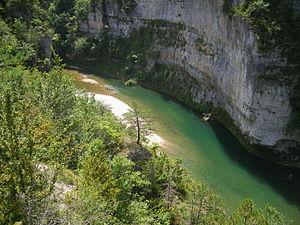
Le bassin de la Garonne est un bassin versant situé principalement en France avec une partie amont mineure en Espagne et en Andorre.